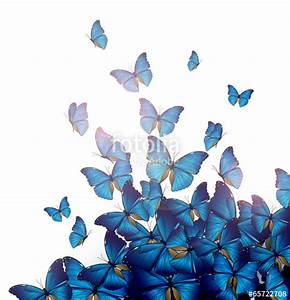
Label: farfalla